Knight-mare Hare

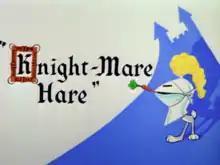

Knight-mare Hare is a 1955 Warner Bros. "Merrie Melodies" theatrical cartoon directed by Chuck Jones and written by Tedd Pierce. The short was released on October 1, 1955, and stars Bugs Bunny.